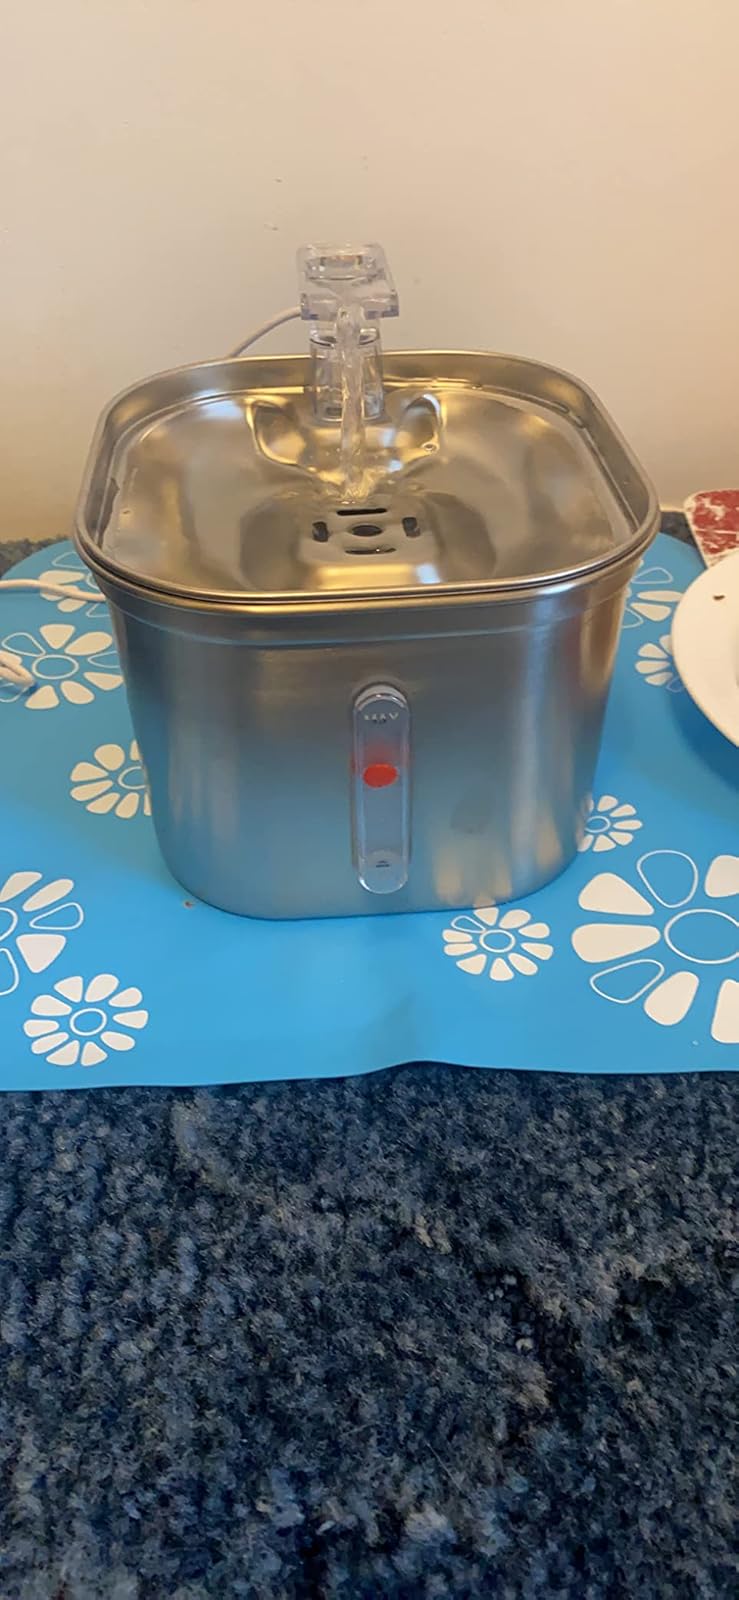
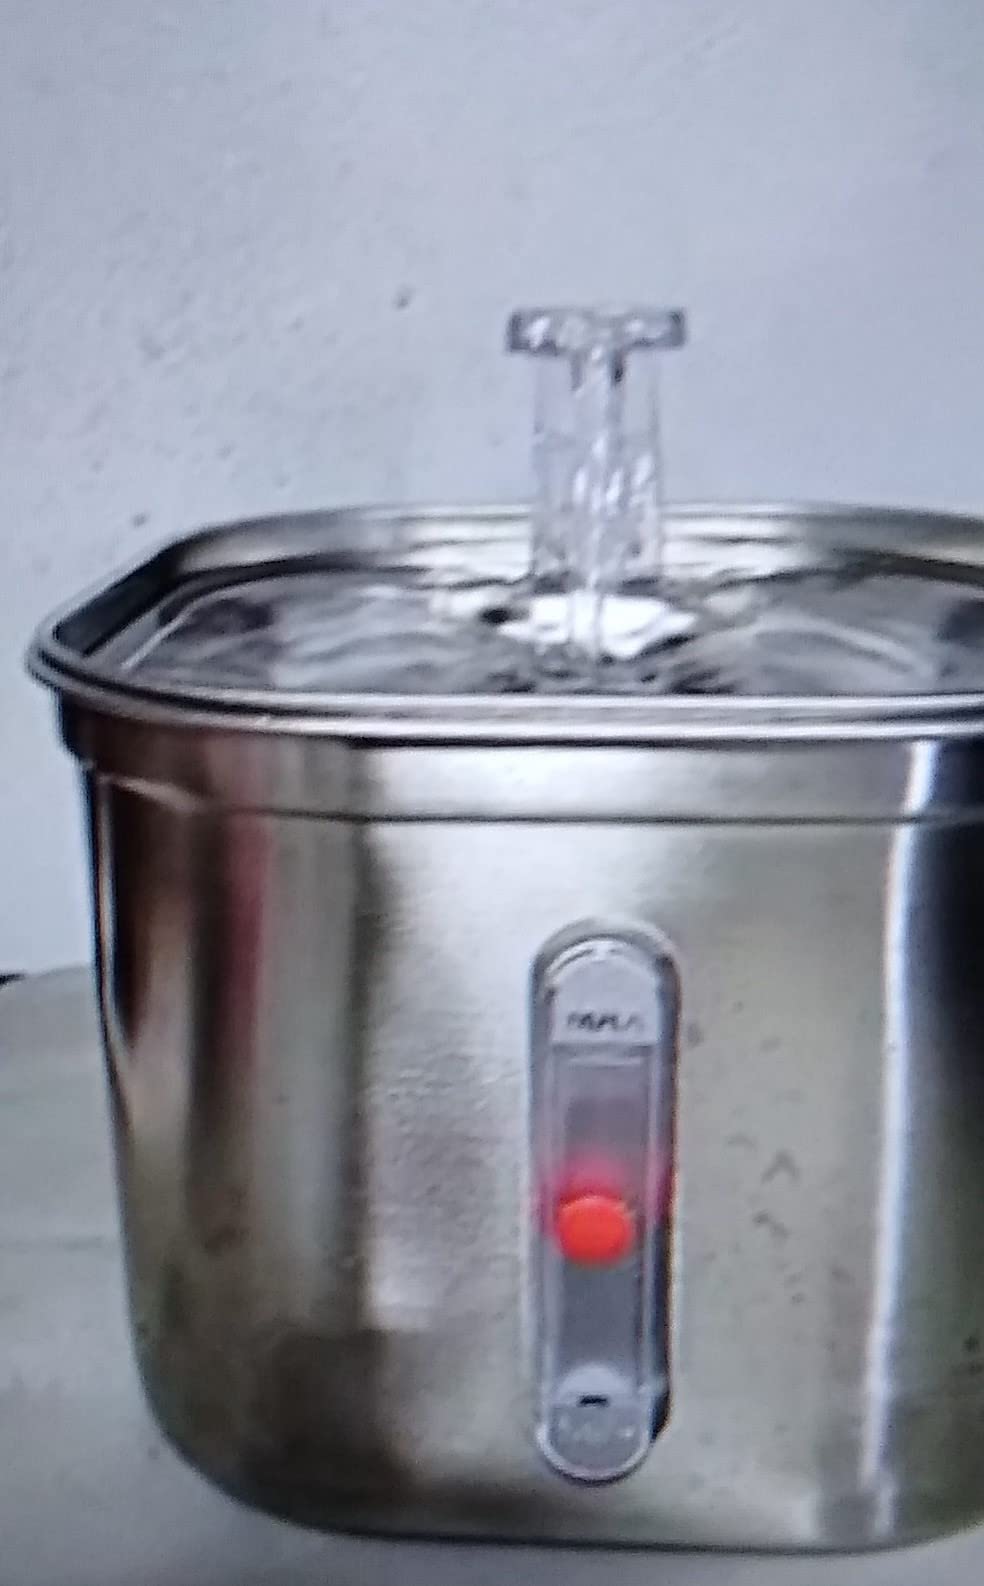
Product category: items_bowl
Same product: yes